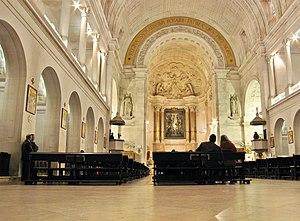
Fátima est une petite ville portugaise située dans le district de Santarém au Portugal.
Le sanctuaire de Fátima, ou sanctuaire de Notre-Dame de Fátima, est un grand centre de pèlerinage marial catholique situé à Cova da Iria, dans la ville de Fátima, au Portugal. Ce sanctuaire regroupe un ensemble de bâtiments et de structures. Néanmoins, il est parfois résumé à la seule basilique de Notre-Dame-du-Rosaire de Fátima.